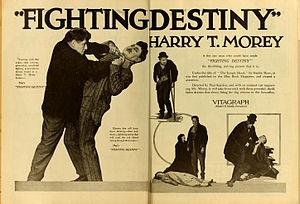
Harry T. Morey est un acteur américain né le 21 août 1873 à Charlotte, Michigan, et mort le 24 janvier 1936 à New York.